Kupfergraben (Spree)

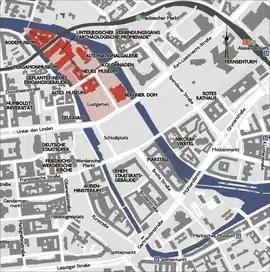
Spree island and course of the Spree canal, from the Zeughaus to the north called "Kupfergraben"

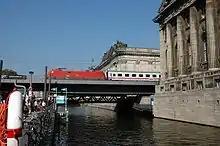
"Kupfergraben" between Bode Museum and Pergamon Museum

The name "Kupfergraben" probably refers to a foundry that existed here from the 16th century to 1875 and where, among other things, copper ("Kupfer") was processed. From the middle of the 16th century, the "Kupfergraben", then called the "Cöllnischer Stadtgraben", formed part of the lower canal of the Berlin city lock. When this engineering structure was newly constructed in 1885, the "Kupfergraben" was widened. The lock has been unusable since 2000, next to it there is a weir.